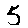
Label: 5